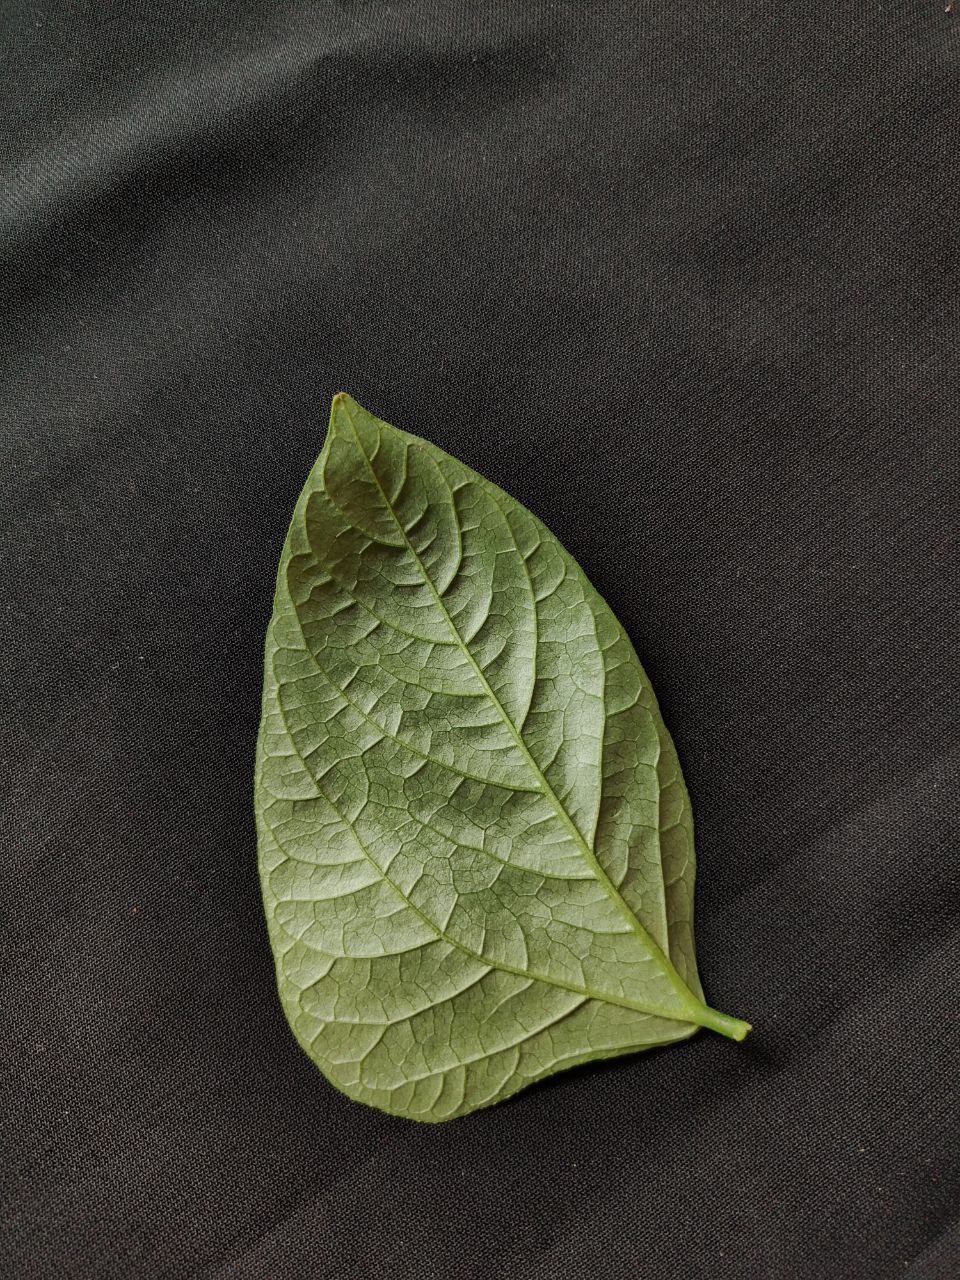
Crop: cowpea
Leaf condition: Fresh Leaf